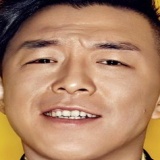
diễn viên Tôn Hồng Lôi